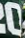
Number: 0